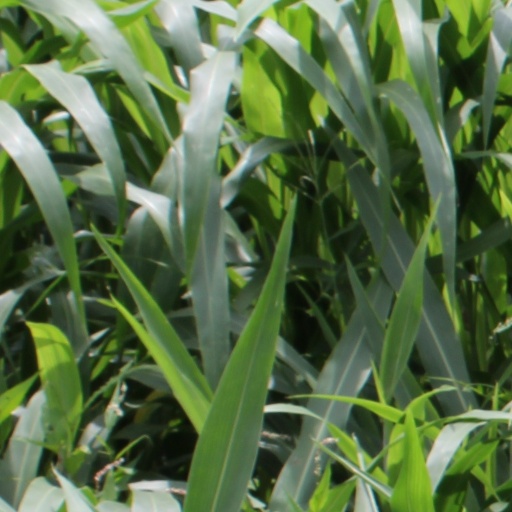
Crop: sorghum